Jamil Baroody

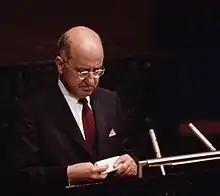
Baroody at the United Nations

Jamil Baroody (1905 – March 4, 1979) was a Saudi diplomat who served as a representative to the United Nations from the organization's first meeting in 1946 until his death.